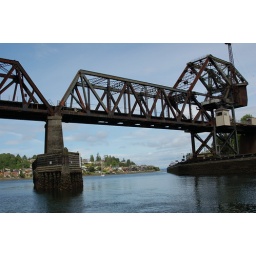
train bridge by the Ballard locks